Madonna del Baraccano, Bologna

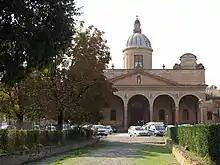
View of the church.

The Sanctuary of the Madonna del Baraccano is a Renaissance style, Roman Catholic church, located at Piazza del Baraccano 2 at the southern edge of the formerly walled central Bologna, region of Emilia-Romagna, Italy. The church was built at the site of city wall, where a Madonna image was painted, hence called "Madonna of the Barricade". Presently much at the site is undergoing restoration after the May 2012 earthquake.